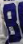
Number: 8